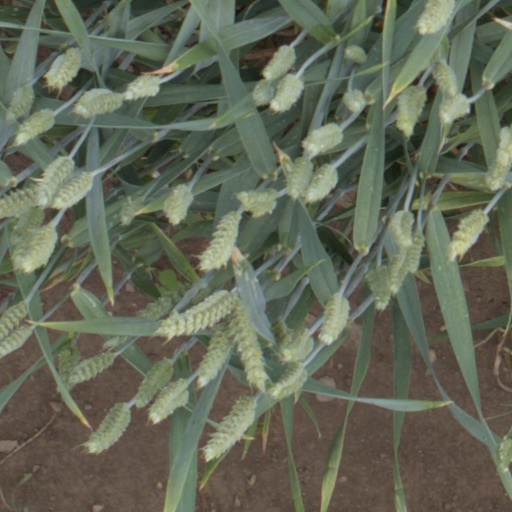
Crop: wheat